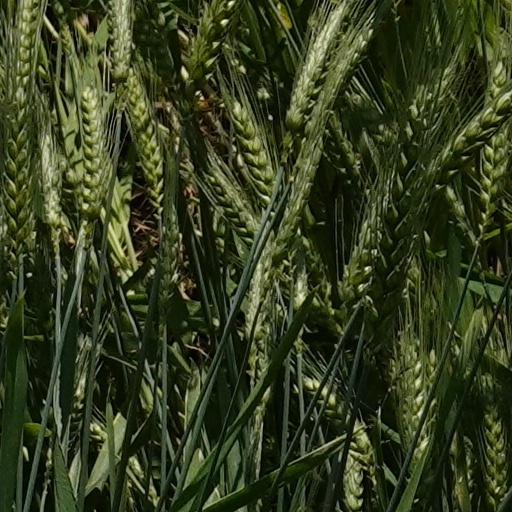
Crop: wheat